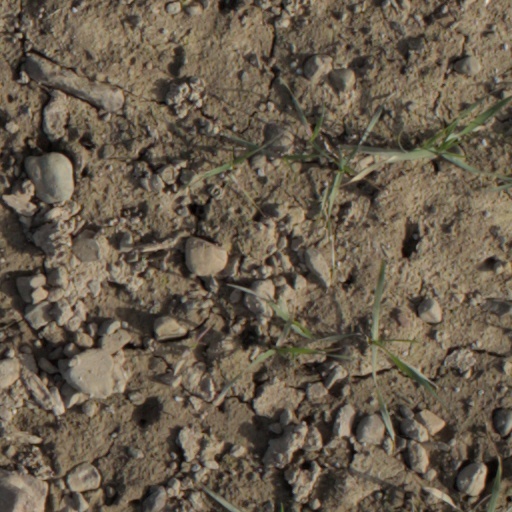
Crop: wheat